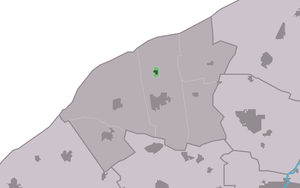
Nij Altoenae est un village de la commune néerlandaise de Waadhoeke, dans la province de Frise.